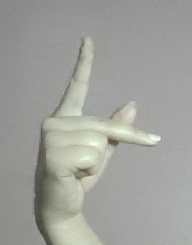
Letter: dha